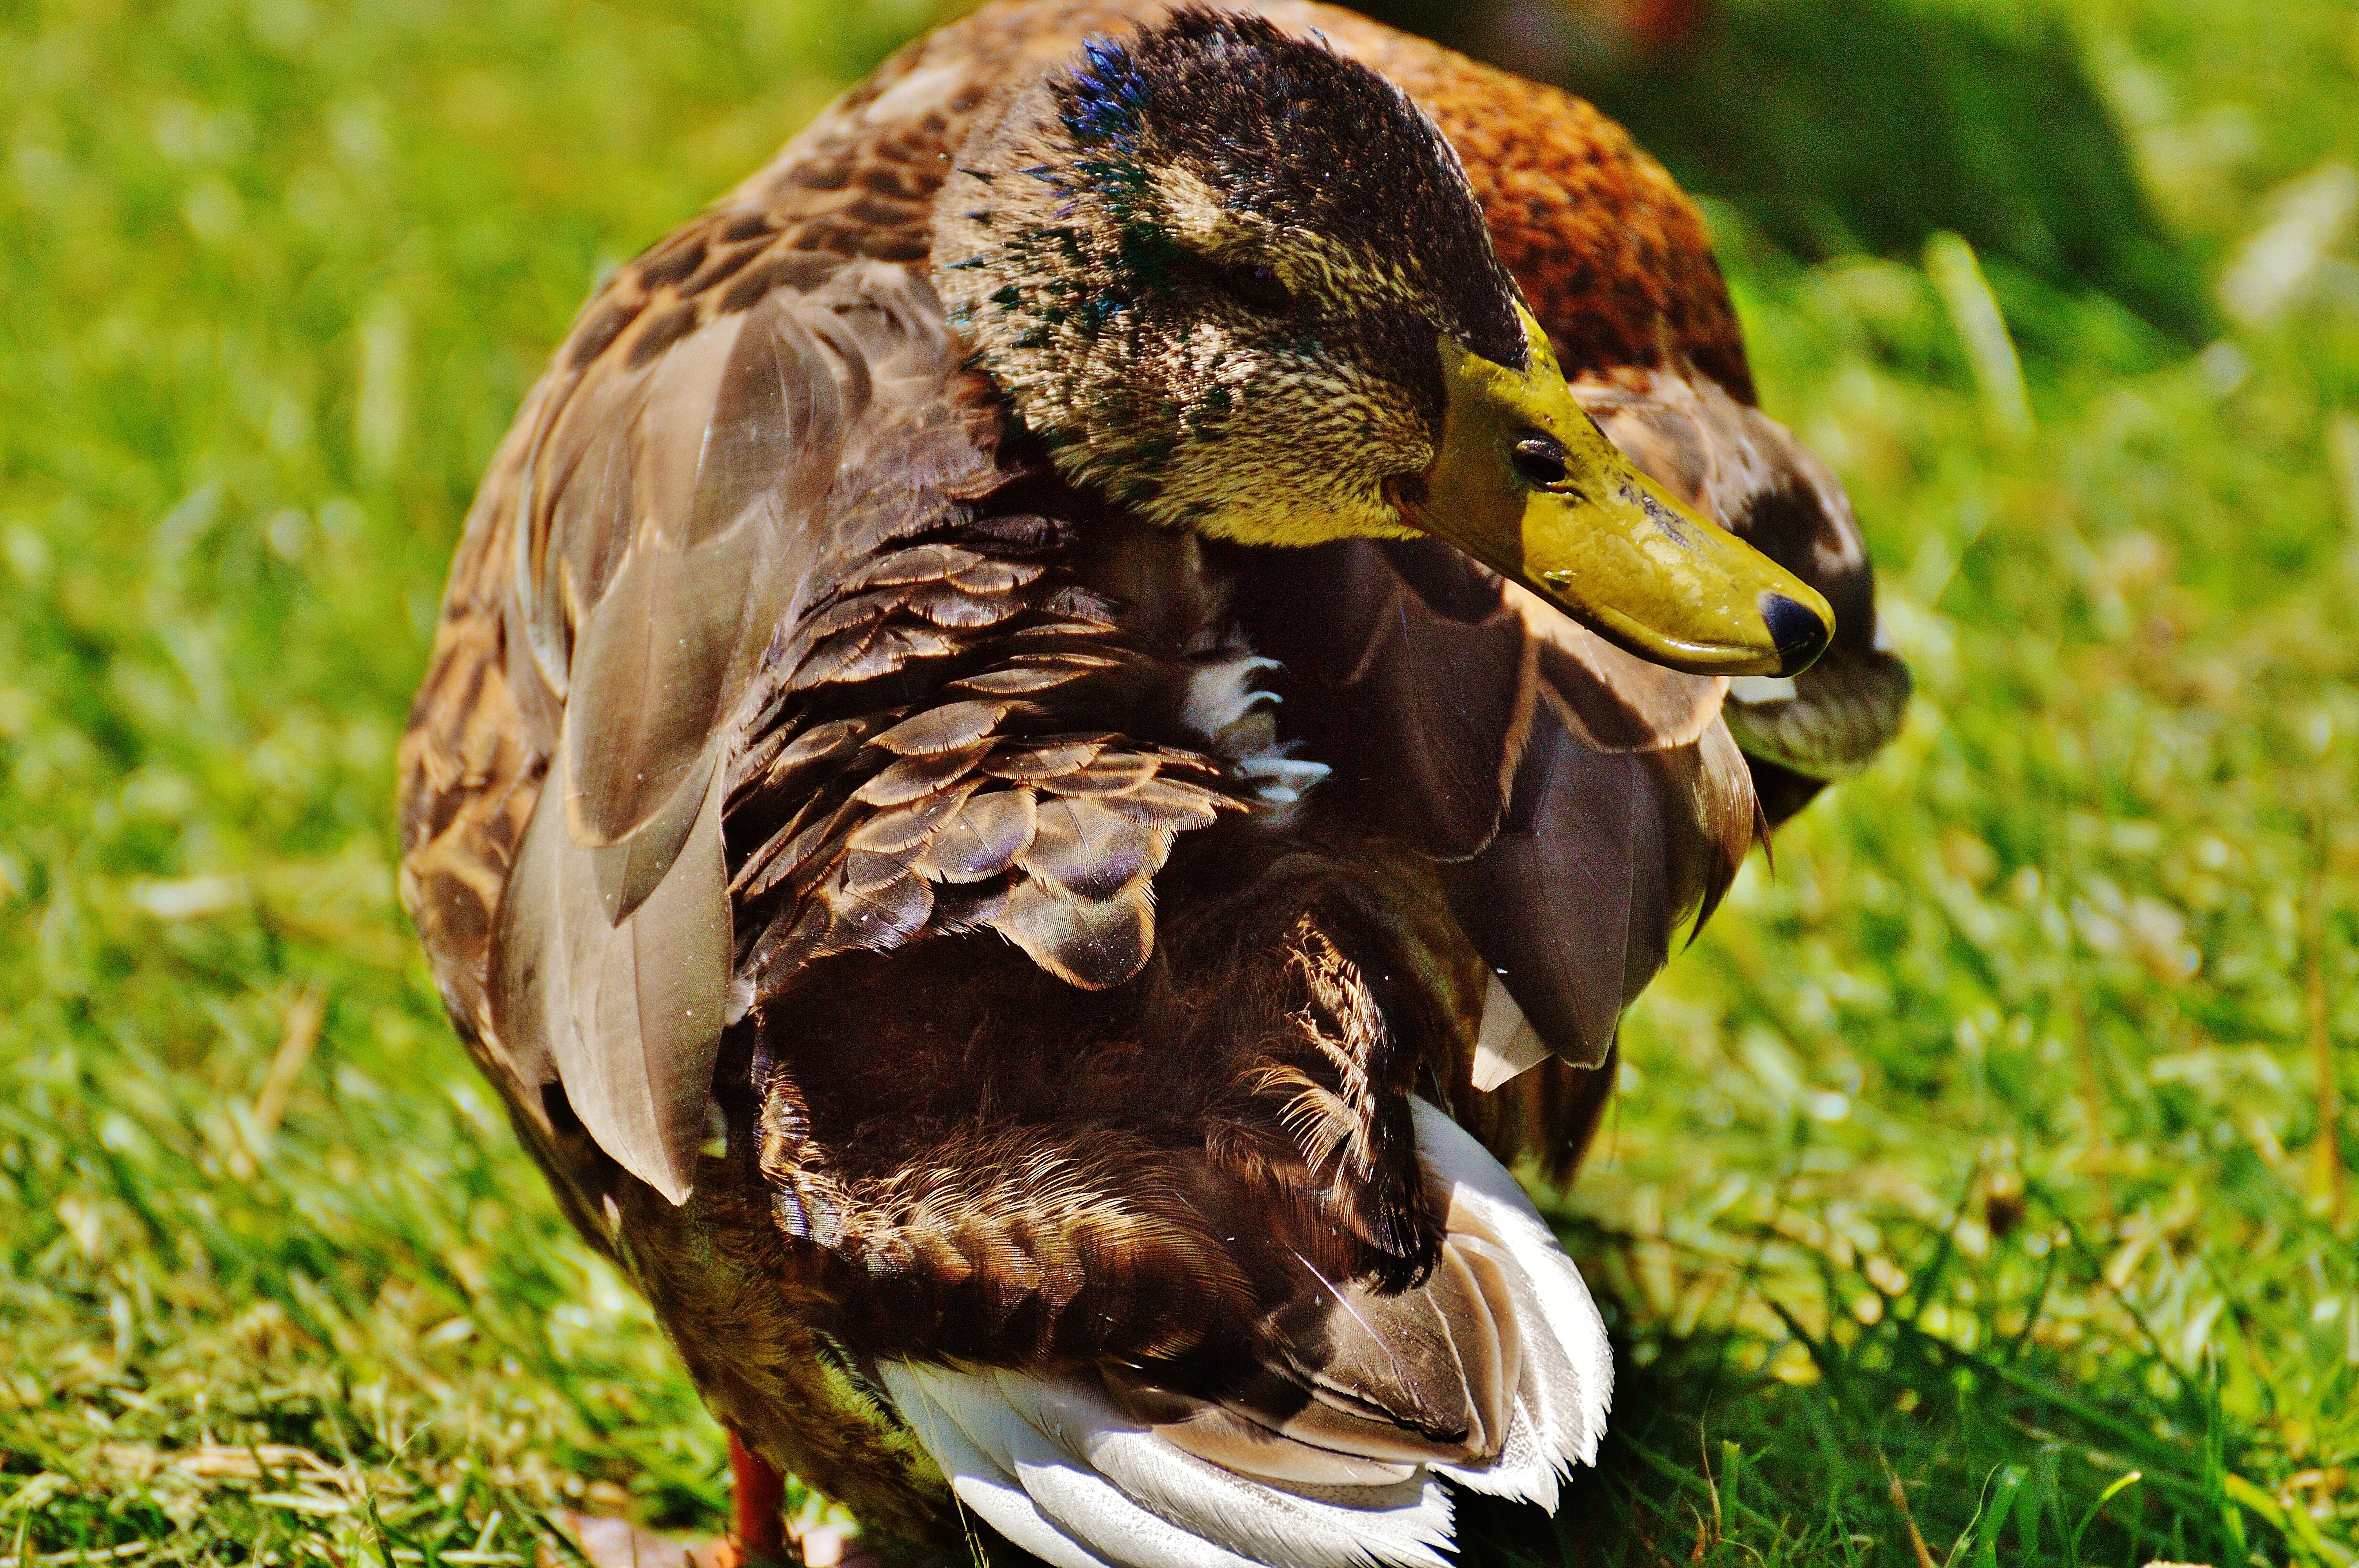
water, grass, bird, animal, wildlife, beak, feather, fauna, plumage, poultry, birds, duck, head, vertebrate, funny, beautiful, bill, twisted, waterfowl, water bird, animal world, wildlife photography, mallard, ducks geese and swans